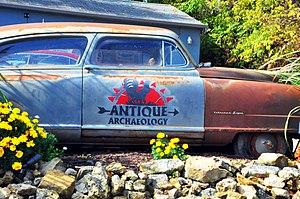
La Nash Statesman est une voiture produite par le constructeur Nash Motors de 1950 à 1954 puis par le constructeur American Motors Corporation de 1954 à 1956. Remplaçante de la Nash 600, elle se situait entre la Nash Rambler et la Nash Ambassador dans la gamme du constructeur.